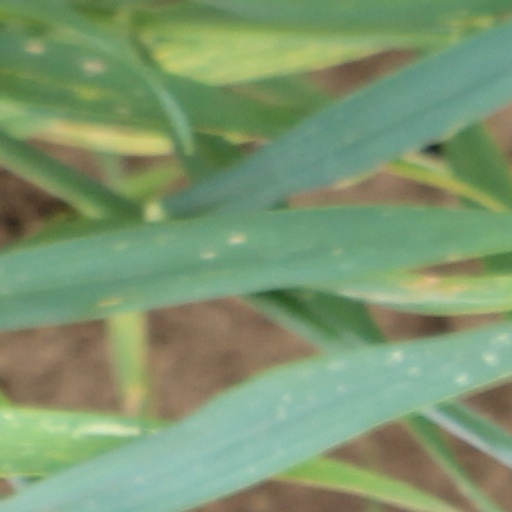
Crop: wheat